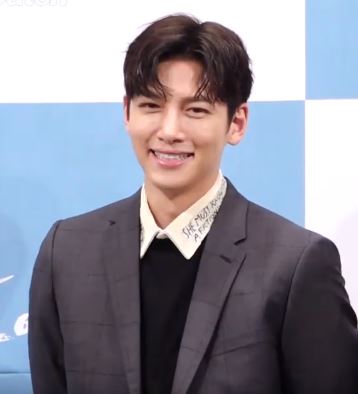
จี ชัง-อุก

| name = จี ชัง-อุก
| image = 190920 지창욱 (1).jpg
| caption = จี ชัง-อุกในเดือนกันยายน 2019
| birth_place = อันยาง จังหวัดคย็องกี เกาหลีใต้
| alma_mater = มหาวิทยาลัยทันกุก – สาขาศิลปะการแสดง
| years_active = 2006–ปัจจุบัน
| agent = สปริงคอมพานี
จี ชัง-อุก (; เกิด 5 กรกฎาคม ค.ศ. 1987) เป็นนักแสดงและนักร้องชาวเกาหลีใต้ เขามีชื่อเสียงจากการรับบทนำของ ดง-แฮ ในละครประจำวันเรื่อง "Smile Again (2010 TV series)|สไมล์อะเกน" (2010–2011) และมีบทบาทนำที่โดดเด่นในละครโทรทัศน์เช่น "จอมดาบคู่บัลลังก์" (2011), "กีซึงนัง จอมนางสองแผ่นดิน" (2013–2014), "Healer (TV series)|ฮีลเลอร์" (2014–2015), "K2 (TV series)|เดอะเคทู" (2016), "คดีป่วน ชวนให้รัก" (2017), "อุ่นรัก ละลายใจ" (2019), "สะดุดรัก 24 ช.ม." (2020), และ "Lovestruck in the City|เลิฟสตรักอินเดอะซิตี" (2020)
== ผลงานการแสดง ==
=== ภาพยนตร์ ===
| class="wikitable plainrowheaders sortable"
|-
! ปี
! เรียน
! บทบาท
! class="unsortable" | หมายเหตุ
! class="unsortable" | อ้างอิง
|-
! scope="row" | 2006
|| "Days..." ||
|
|
|-
! scope="row" | 2008
|| "Sleeping Beauty" || จิน-ซอ
|
|
|-
! scope="row" | 2009
|| "The Weird Missing Case of Mr. J" || ซุน กุน-มัน
|
|
|-
! scope="row" | 2010
|| "Death Bell 2: Bloody Camp" || ซู-อิล
|
|
|-
! scope="row" | 2011
|| "Confession" ||
|ภาพยนตร์สั้น
|
|-
! scope="row" | 2013
|| "How to Use Guys with Secret Tips" || พี่ชายของฮง-จิน
| rowspan="2" |Cameo
|
|-
! scope="row" |2015
|The Long Way Home (2015 film)|"The Long Way Home"
|Nation's armed forces conscription military police
|
|-
! scope="row" rowspan="3" |2017
|"Fabricated City"|| คว็อน ยู
|
|
|-
|"หลับตาฝัน ถึงชื่อเธอ"
|ทากิ ทาชิบานา
|Voice only, Korean dub
|
|-
|"The Bros"
|ย็อง ชุน-แพ
|Cameo
|
|-
! scope="row" | 2021
|| "Restricted Call" || จินอู|| || |
|
== อ้างอิง ==
==แหล่งข้อมูลอื่น==
หมวดหมู่:นักแสดงชายชาวเกาหลีใต้
หมวดหมู่:บุคคลที่เกิดในปี พ.ศ. 2530